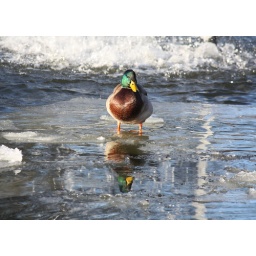
Not a lot of water for this duck in Pearson Park, Hull